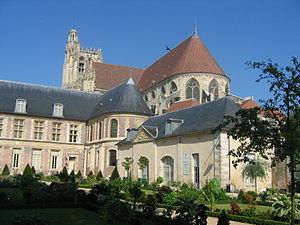
Le palais archiépiscopal de Sens est un ensemble de bâtiments situé à Sens, dans le département français de l'Yonne et qui fut le siège de l'ancien archevêché de Sens jusqu'à la Séparation de l'Église et de l'État en 1905. Il abrite depuis les années 1980 les Musées de Sens.
La cathédrale Saint-Étienne de Sens, de son vrai titre cathédrale métropolitaine et primatiale Saint-Étienne de Sens, est la cathédrale catholique de l'archidiocèse de Sens. Saint Étienne est considéré comme le premier martyr : son culte est associé à Sens à celui de saint Jean Baptiste et de la Sainte Vierge Marie.